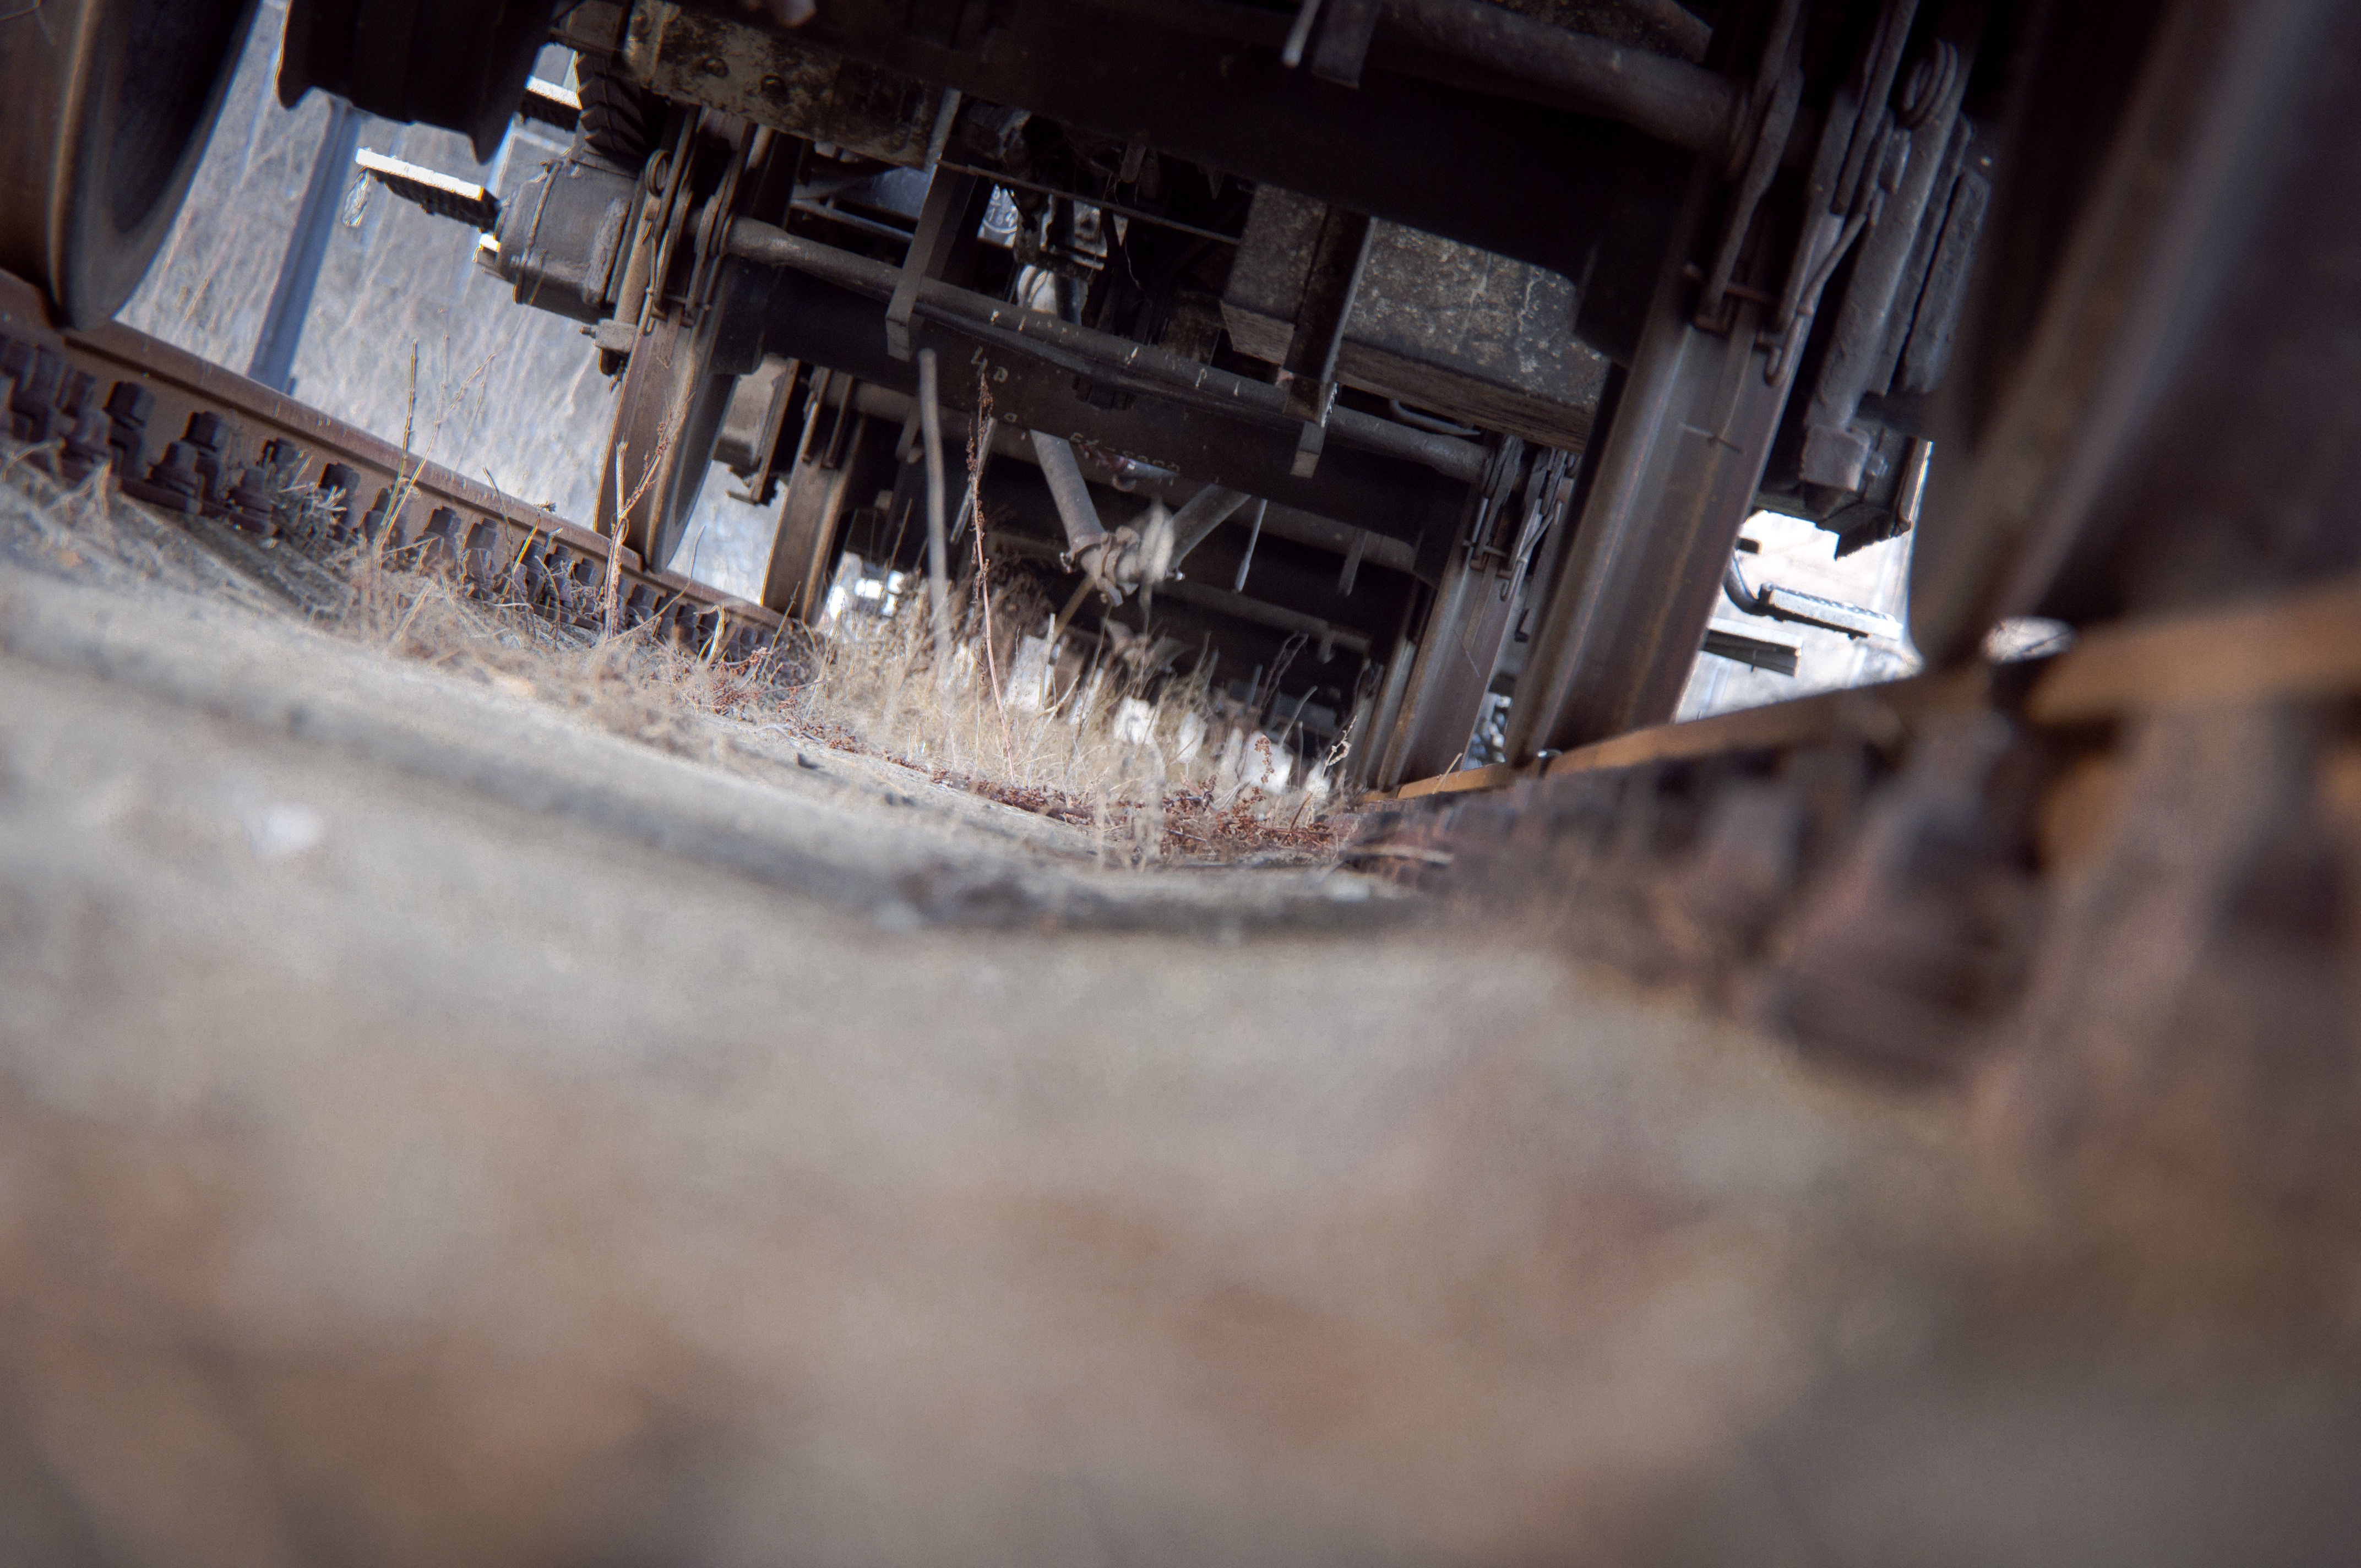
wheel, vehicle, material, close up